Nicklin Way

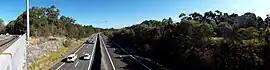
Nicklin Way, from the Sugarbag Road overbride at Caloundra West

Nicklin Way (SR6) is a major road in Sunshine Coast, Queensland, Australia. It is named after former Queensland Premier Frank Nicklin, who opened the road on 5 June 1965. It runs from the southern end of the Sunshine Motorway at Mooloolaba in the north to Caloundra in the south, with the route signed as State Route 6. With the population of Sunshine Coast growing quickly, the road is often prone to congestion.